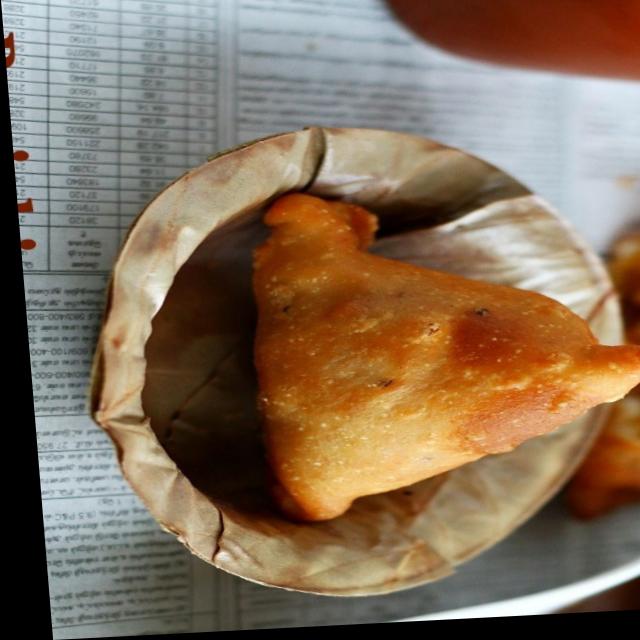
Dish: samosa